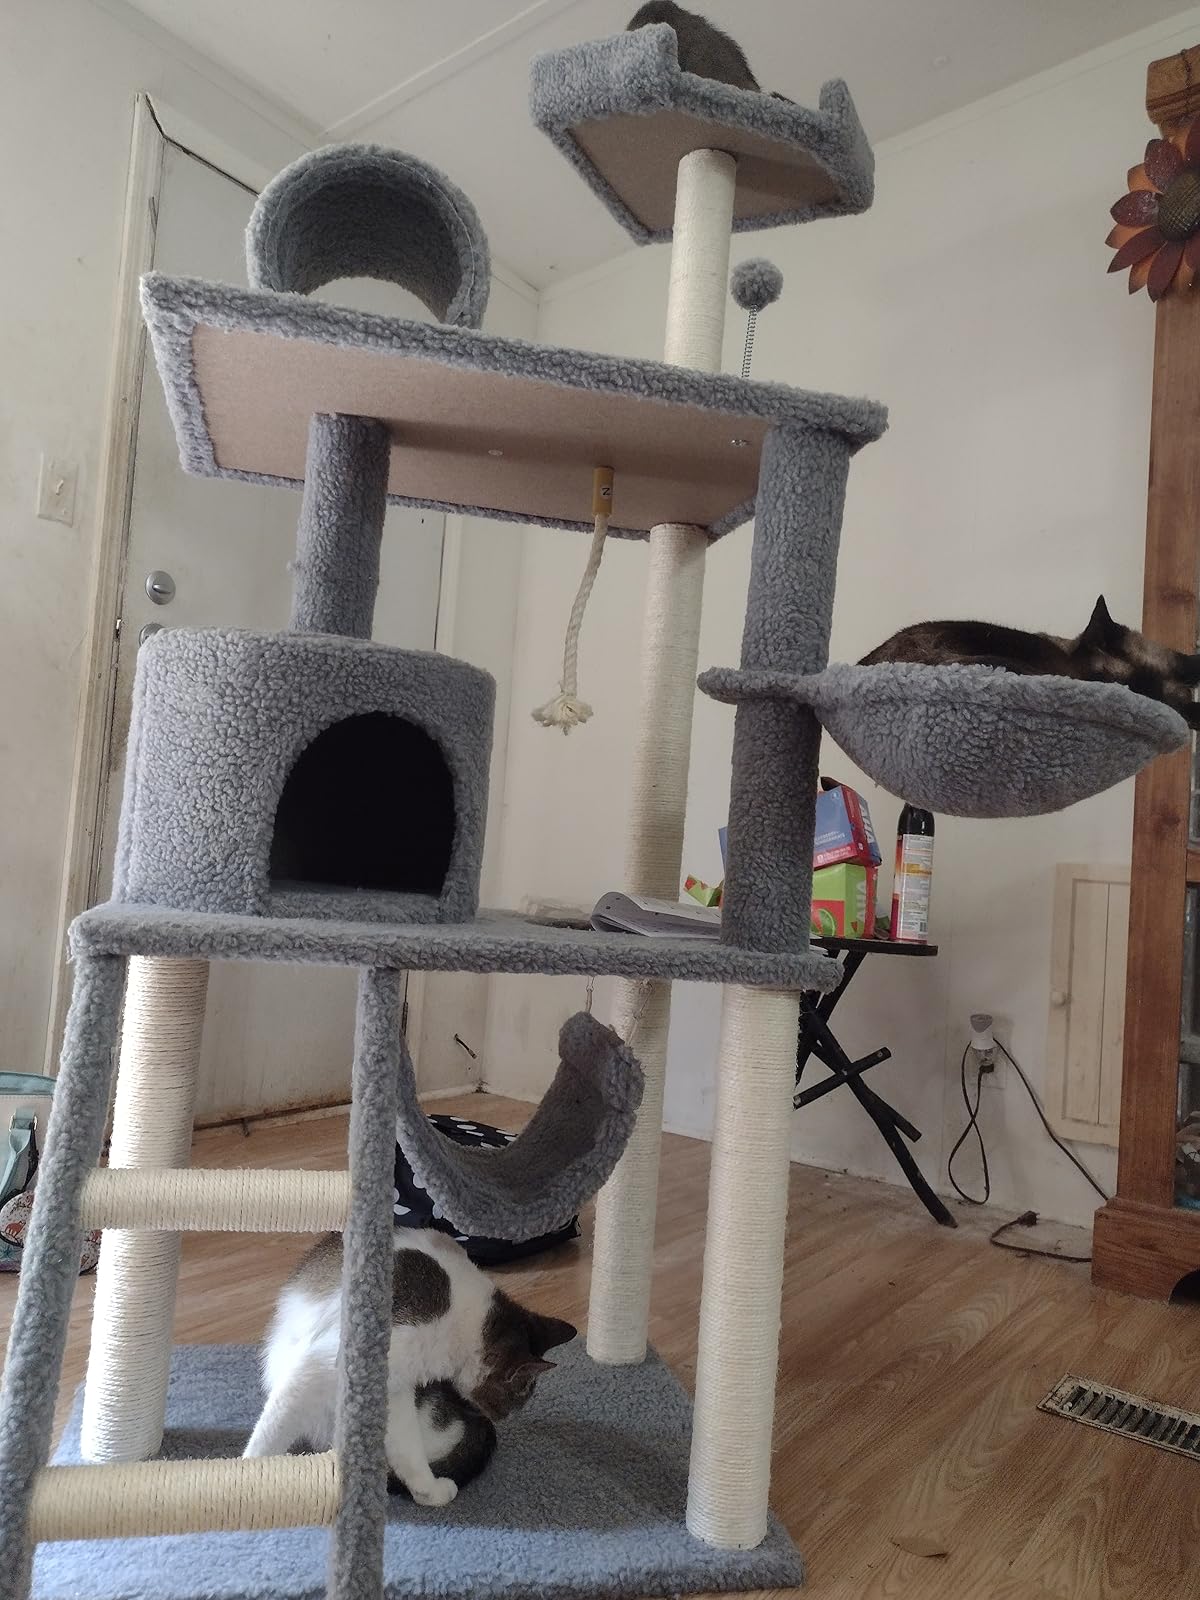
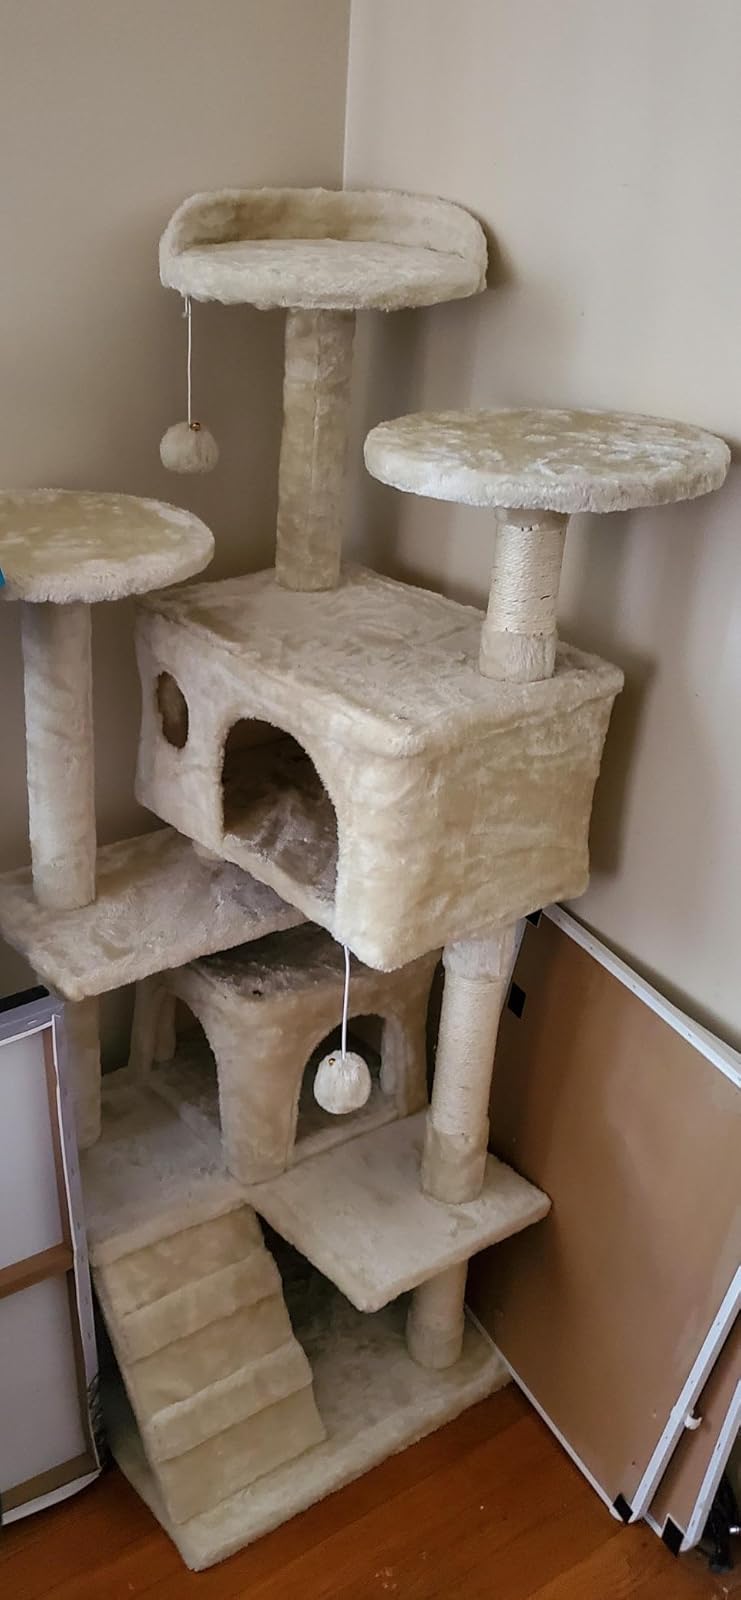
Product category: items_cat tree
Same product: no